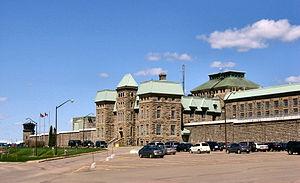
Le Service correctionnel du Canada est une agence fédérale du gouvernement du Canada responsable de l'incarcération et de la réhabilitation de criminels condamnés à deux années et plus. Elle s'occupe de la gestion des pénitenciers, et de la surveillance des délinquants et des délinquantes dans le cadre de différents types de mesures libératoires.
Une prison, centre de détention ou pénitencier est un lieu où sont enfermés certaines personnes condamnées appelées prisonniers. Par extension, le terme « prison » désigne également la peine d'incarcération.
Le Pénitencier de Dorchester est un pénitencier fédéral canadien à sécurité moyenne, géré par le Service correctionnel du Canada et situé à Dorchester, au Nouveau-Brunswick.